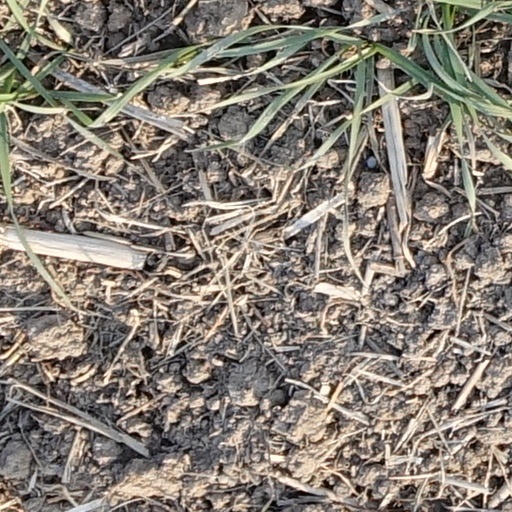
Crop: wheat